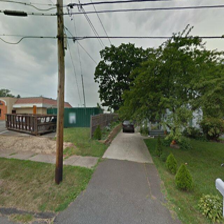
Label: streetView